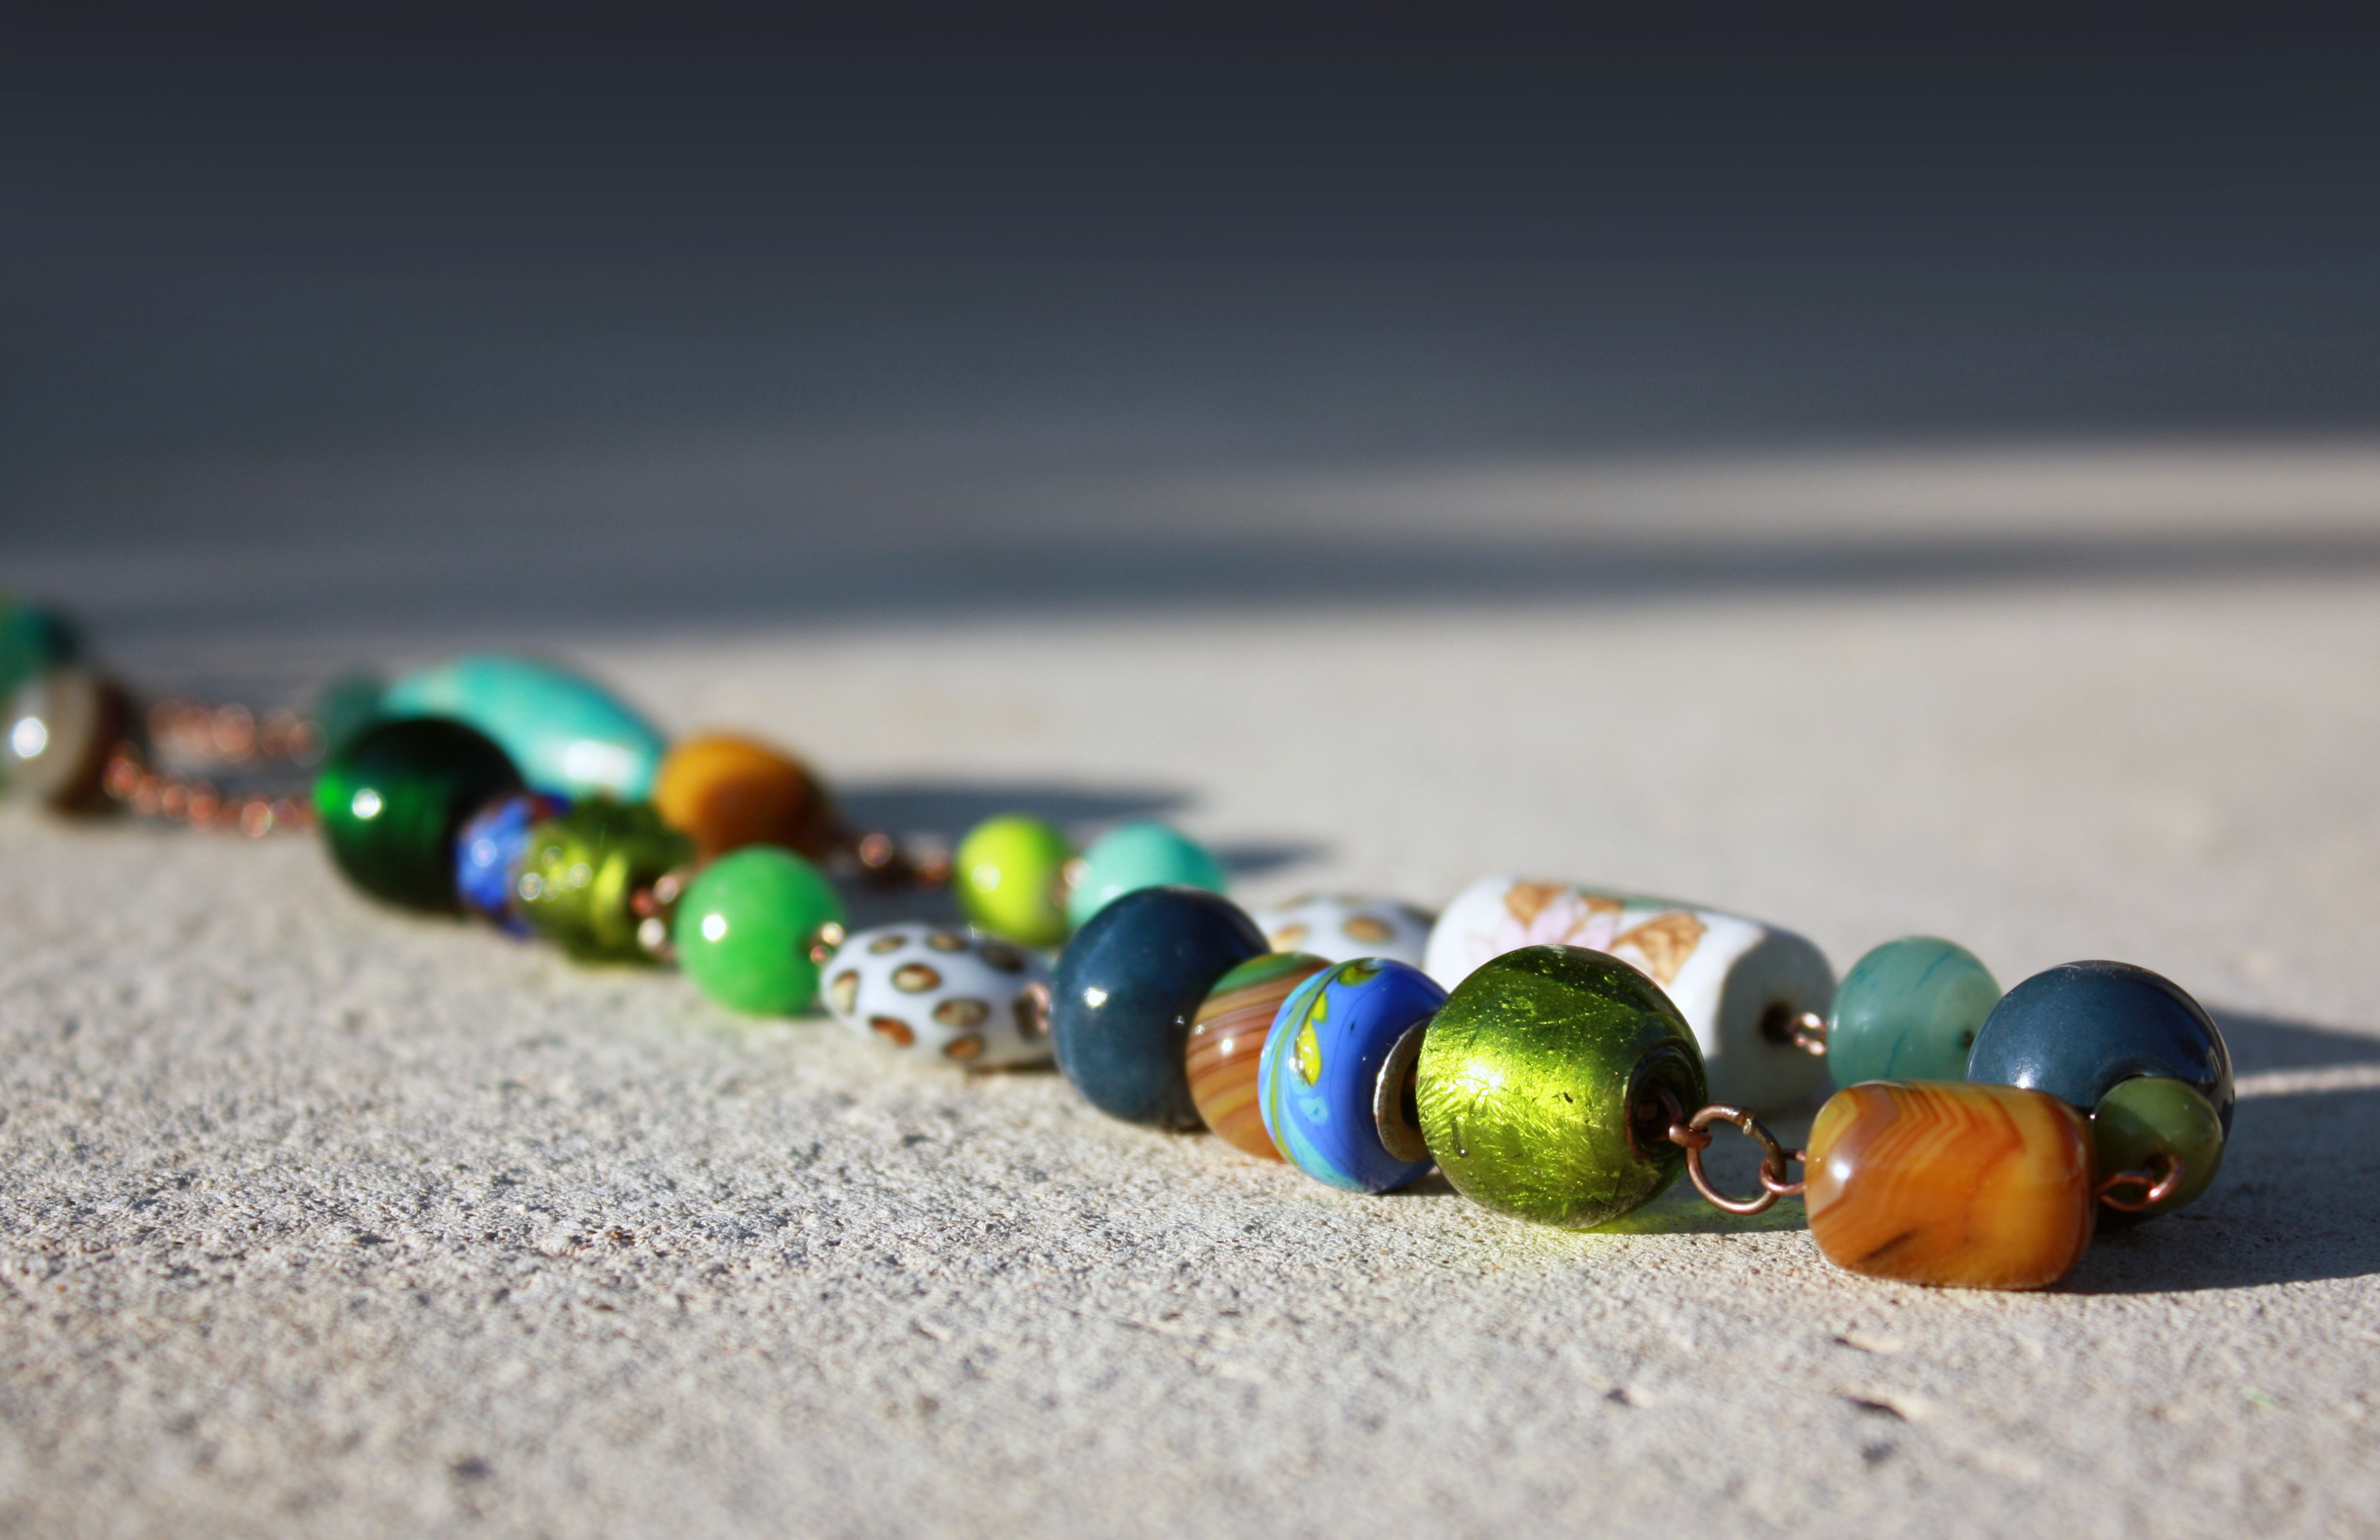
female, green, blue, clothing, colorful, bead, ornament, necklace, bracelet, thread, manufacturing, jewellery, jewel, art, beads, wear, gemstone, pearls, insert, combination, line up, jewelry making, fashion accessory, bijoux, fashion jewellery